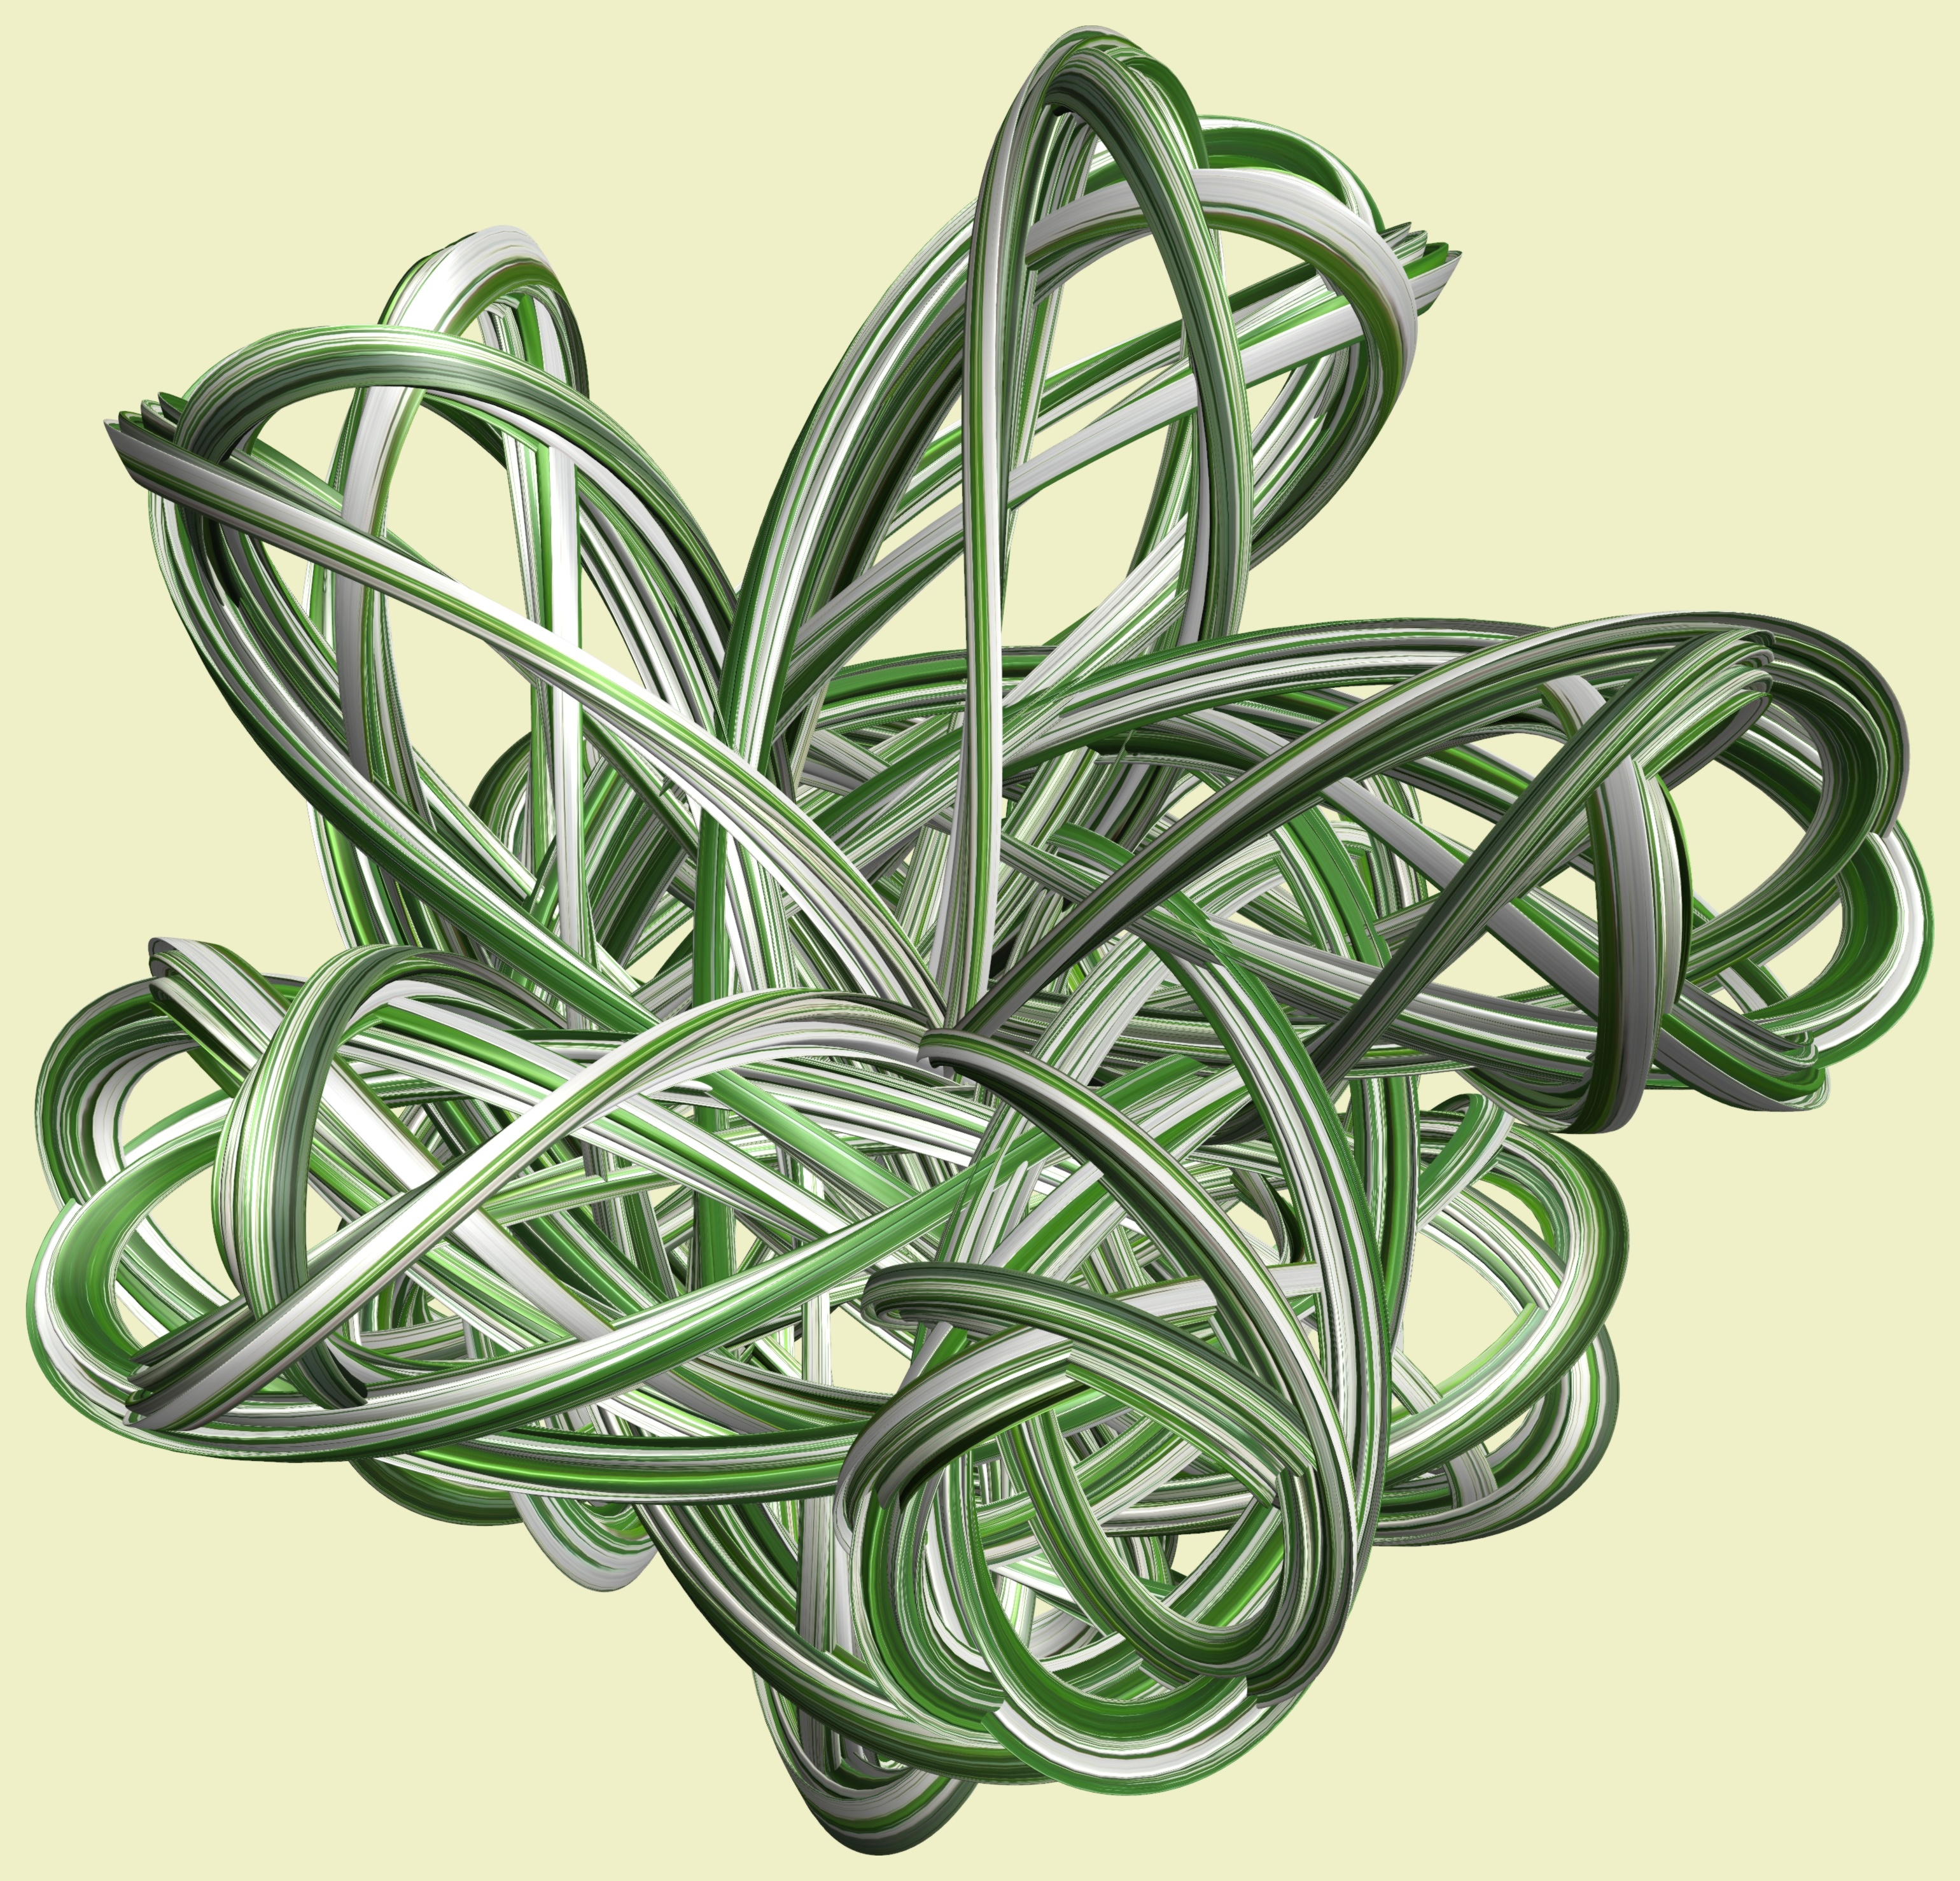
grass, branch, structure, plant, texture, leaf, flower, pattern, green, produce, art, design, symmetry, 3d, graphic, iron, knot, floristry, torus, mathematica, cg, parametricplot3d, code, program, algorithm, mapping, flowering plant, land plant